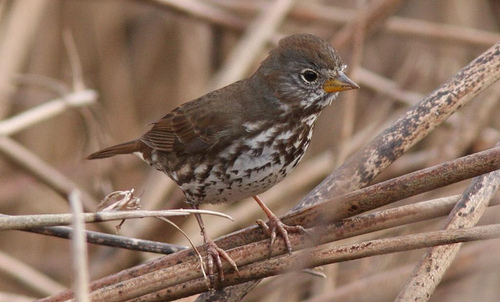
this ugly, unremarkable bird is brown and white with a tiny little beak
this is a bird with a white belly, brown back and a small pointy beak.
this little avian stands on two long, orange legs, attached to a speckled belly and a brown backside.
this bird has a speckled belly and breast with a short pointy bill.
small grey and brown beak with medium orange tarsus and small orange beak
this bird is brown with white and has a very short beak.
this bird is brown with white and has a very short beak.
this bird is brown with white and has a very short beak.
this bird has a brown crown as well as a white belly
this bird is black with white and has a very short beak.
Species: Fox Sparrow